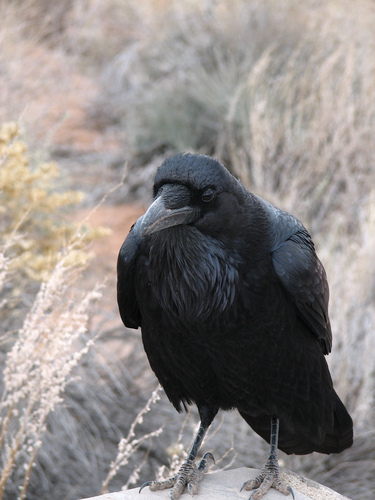
the black bird has thick feathers and a thick bill.
this is a above average sized all jet black bird.
a large bird containing a large head and beak, with black feathers throughout its body.
this is a black bird with a tufted breast and a strong pointed beak.
this bird is completely black with a long blunt bill.
this large black bird has a black belly and a short black bill.
this bird has wings that are black and has a thick bill
this dark black colored bird has a long pointed beak and bigger than average legs.
a black bird with a short thick beak and blue coloring on the back of body.
this is a large bird that is all black and a large beak, it has a small head and a beard.
Species: Common Raven